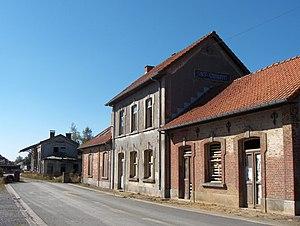
Saint-Gérard (province de Namur, Belgique), ancienne gare sur la ligne Sambreville-Yvoir
La ligne 150 est construite par les Chemins de fer de l'État belge pour relier la basse Sambre aux Ardennes françaises : deux bassins industriels connectés par la voie d'eau mais pour lesquels le rail représente une accélération importante.
La gare de Saint-Gérard est une ancienne gare ferroviaire belge de la ligne 150, de Tamines à Ahnée située à Saint-Gérard dans la commune de Mettet, en Région wallonne dans la province de Namur.